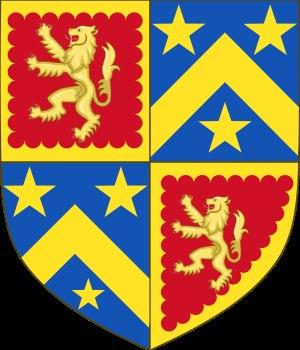
Le titre de comte de Shrewsbury est le titre le plus ancien encore actif de la pairie d'Angleterre, étant donné que le titre de comte d'Arundel est aujourd'hui lié au titre de duc de Norfolk. Les premiers comtes furent parfois désignés en tant que comte de Shropshire.